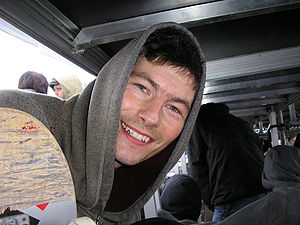
Rune Glifberg
Rune Glifberg er en professionel skateboarder, som har boet næsten 20 år i Californien, men i dag er bosiddende i København. Glifberg startede med at skate, da han var 11 år, efter at en ven havde taget et skateboard med hjem fra USA. Rune Glifberg var meget betaget af Danmarks første professionelle skater, Nicky Dean Guerrero, og bestemte sig for at blive lige så god som sit forbillede. I 1990 deltog Glifberg i konkurrencen Scandinavia Open i Forum i København, hvor han blev opdaget af Jeremy Fox, der tilbød ham at blive sponsoreret af Deathbox, som han efter et par år begyndte at køre for som fuldtidsprofessionel. Da Deathbox i 1994 skiftede navn til Flip Skateboards og flyttede til Californien, flyttede Glifberg året efter med sammen med teamet, der på daværende tidspunkt bestod af: Geoff Rowley, Tom Penny og Andy Scott. I USA skatede Glifberg bl.a. med skateboardlegenden Tony Hawk og blev hurtigt sponsoreret af store mærker som fx Etnies og Volcom. I 1996 vandt Rune Glifberg en af de mest anerkendte skateboardkonkurrencer nemlig Slam City Jam. Med topresultater i de største konkurrencer blev han kendt og anerkendt over hele verden som en af de bedste skatere på rampe.